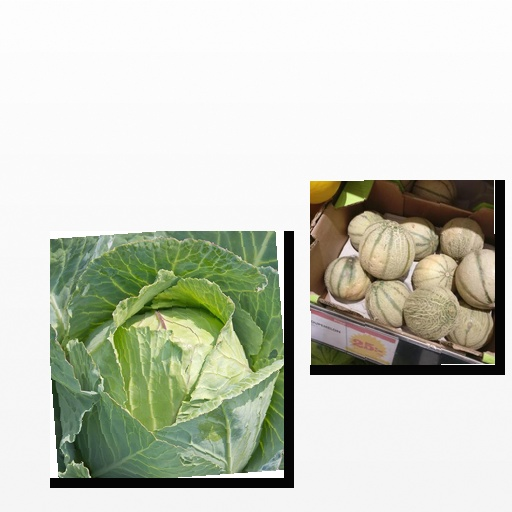
Food items: cabbage, melon